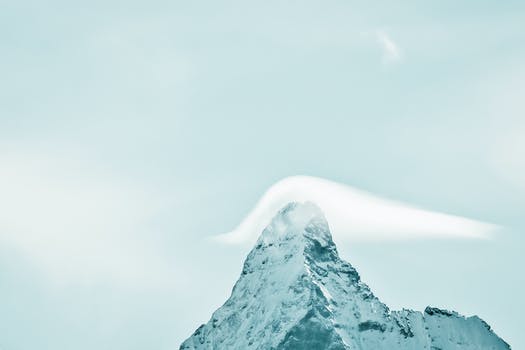
Label: No Watermark